1972 Formula One season

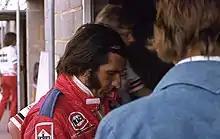
Brazilian Emerson Fittipaldi (pictured in 1974) won the World Drivers' Championship, driving for Lotus-Ford

The 1972 Formula One season was the 26th season of the FIA's Formula One motor racing. It featured the 23rd World Championship of Drivers, the 15th International Cup for F1 Manufacturers, and numerous non-championship Formula One races. The World Championship commenced on 23 January and ended on 8 October after twelve races.